Aurelius Stehle

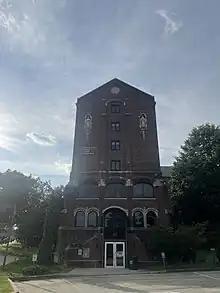
Aurelius Hall, a dormitory and classroom building at St. Vincent College, is named after Stehle.

It was under Stehle's leadership that in 1929 the archabbey took over St. Emma Agricultural and Industrial School in Bellemead, Virginia, which ministered to the African-Americans of the area.